M5 Motorway (Sydney)

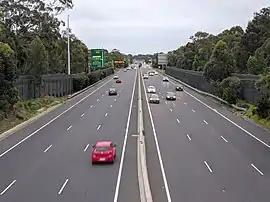
Looking west along the M5 motorway east of the interchange with Fairford Road, Riverwood

The M5 Motorway is a series of tolled motorways located in Sydney, New South Wales, designated as route M5. It is part of the Sydney Orbital Network.